Campanile, Portmeirion

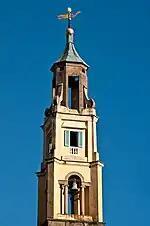
Detail of upper levels

At seven-storeys in height, Williams-Ellis planned the tower to be the most prominent building and focal point for his new village. Displaying his knowledge of architecture, the tower is in a classical design, similar to the Italian church towers it set out to imitate. The four lower levels are in bare stone and the upper three levels are plastered. The lowest of the plastered levels (level five) has a bell hanging in each of its Serlian window openings. The tower is topped by an octagonal cupola. At the apex of the copper roof is a golden ball and, on top of that, a weather vane.